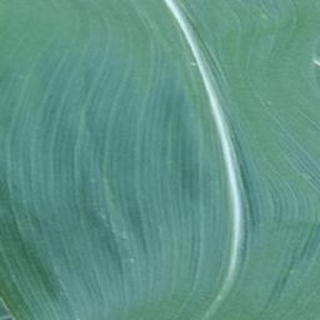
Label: healthy_corn